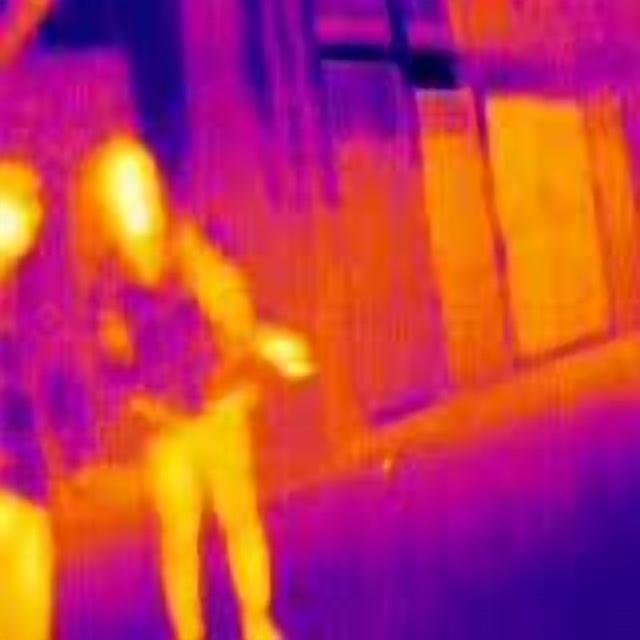
Detected objects:
label: person
label: person